Hercules Pavilion

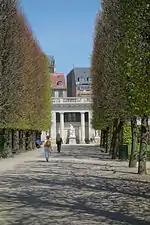
The Hercules Pavilion

The Hercules Pavilion is built in Neoclassical style. The facade is dominated by Giovanni Baratta's statue of Hercules from which it takes its name, which is located in a deep niche flanked by Tuscan columns and two smaller niches with statues of Orpheus and Eurydice, also designed by Baratta and brought home by Frederick IV.